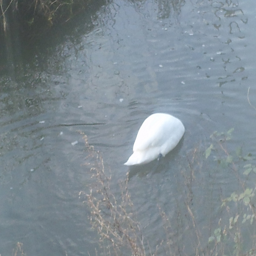
The mysterious white object is floating in the water.
A white swan with its head under the water.
Swan with head in water of river searching for food.
A chunk of snow is floating in a stream.
A white bird with it's head inside the pond.